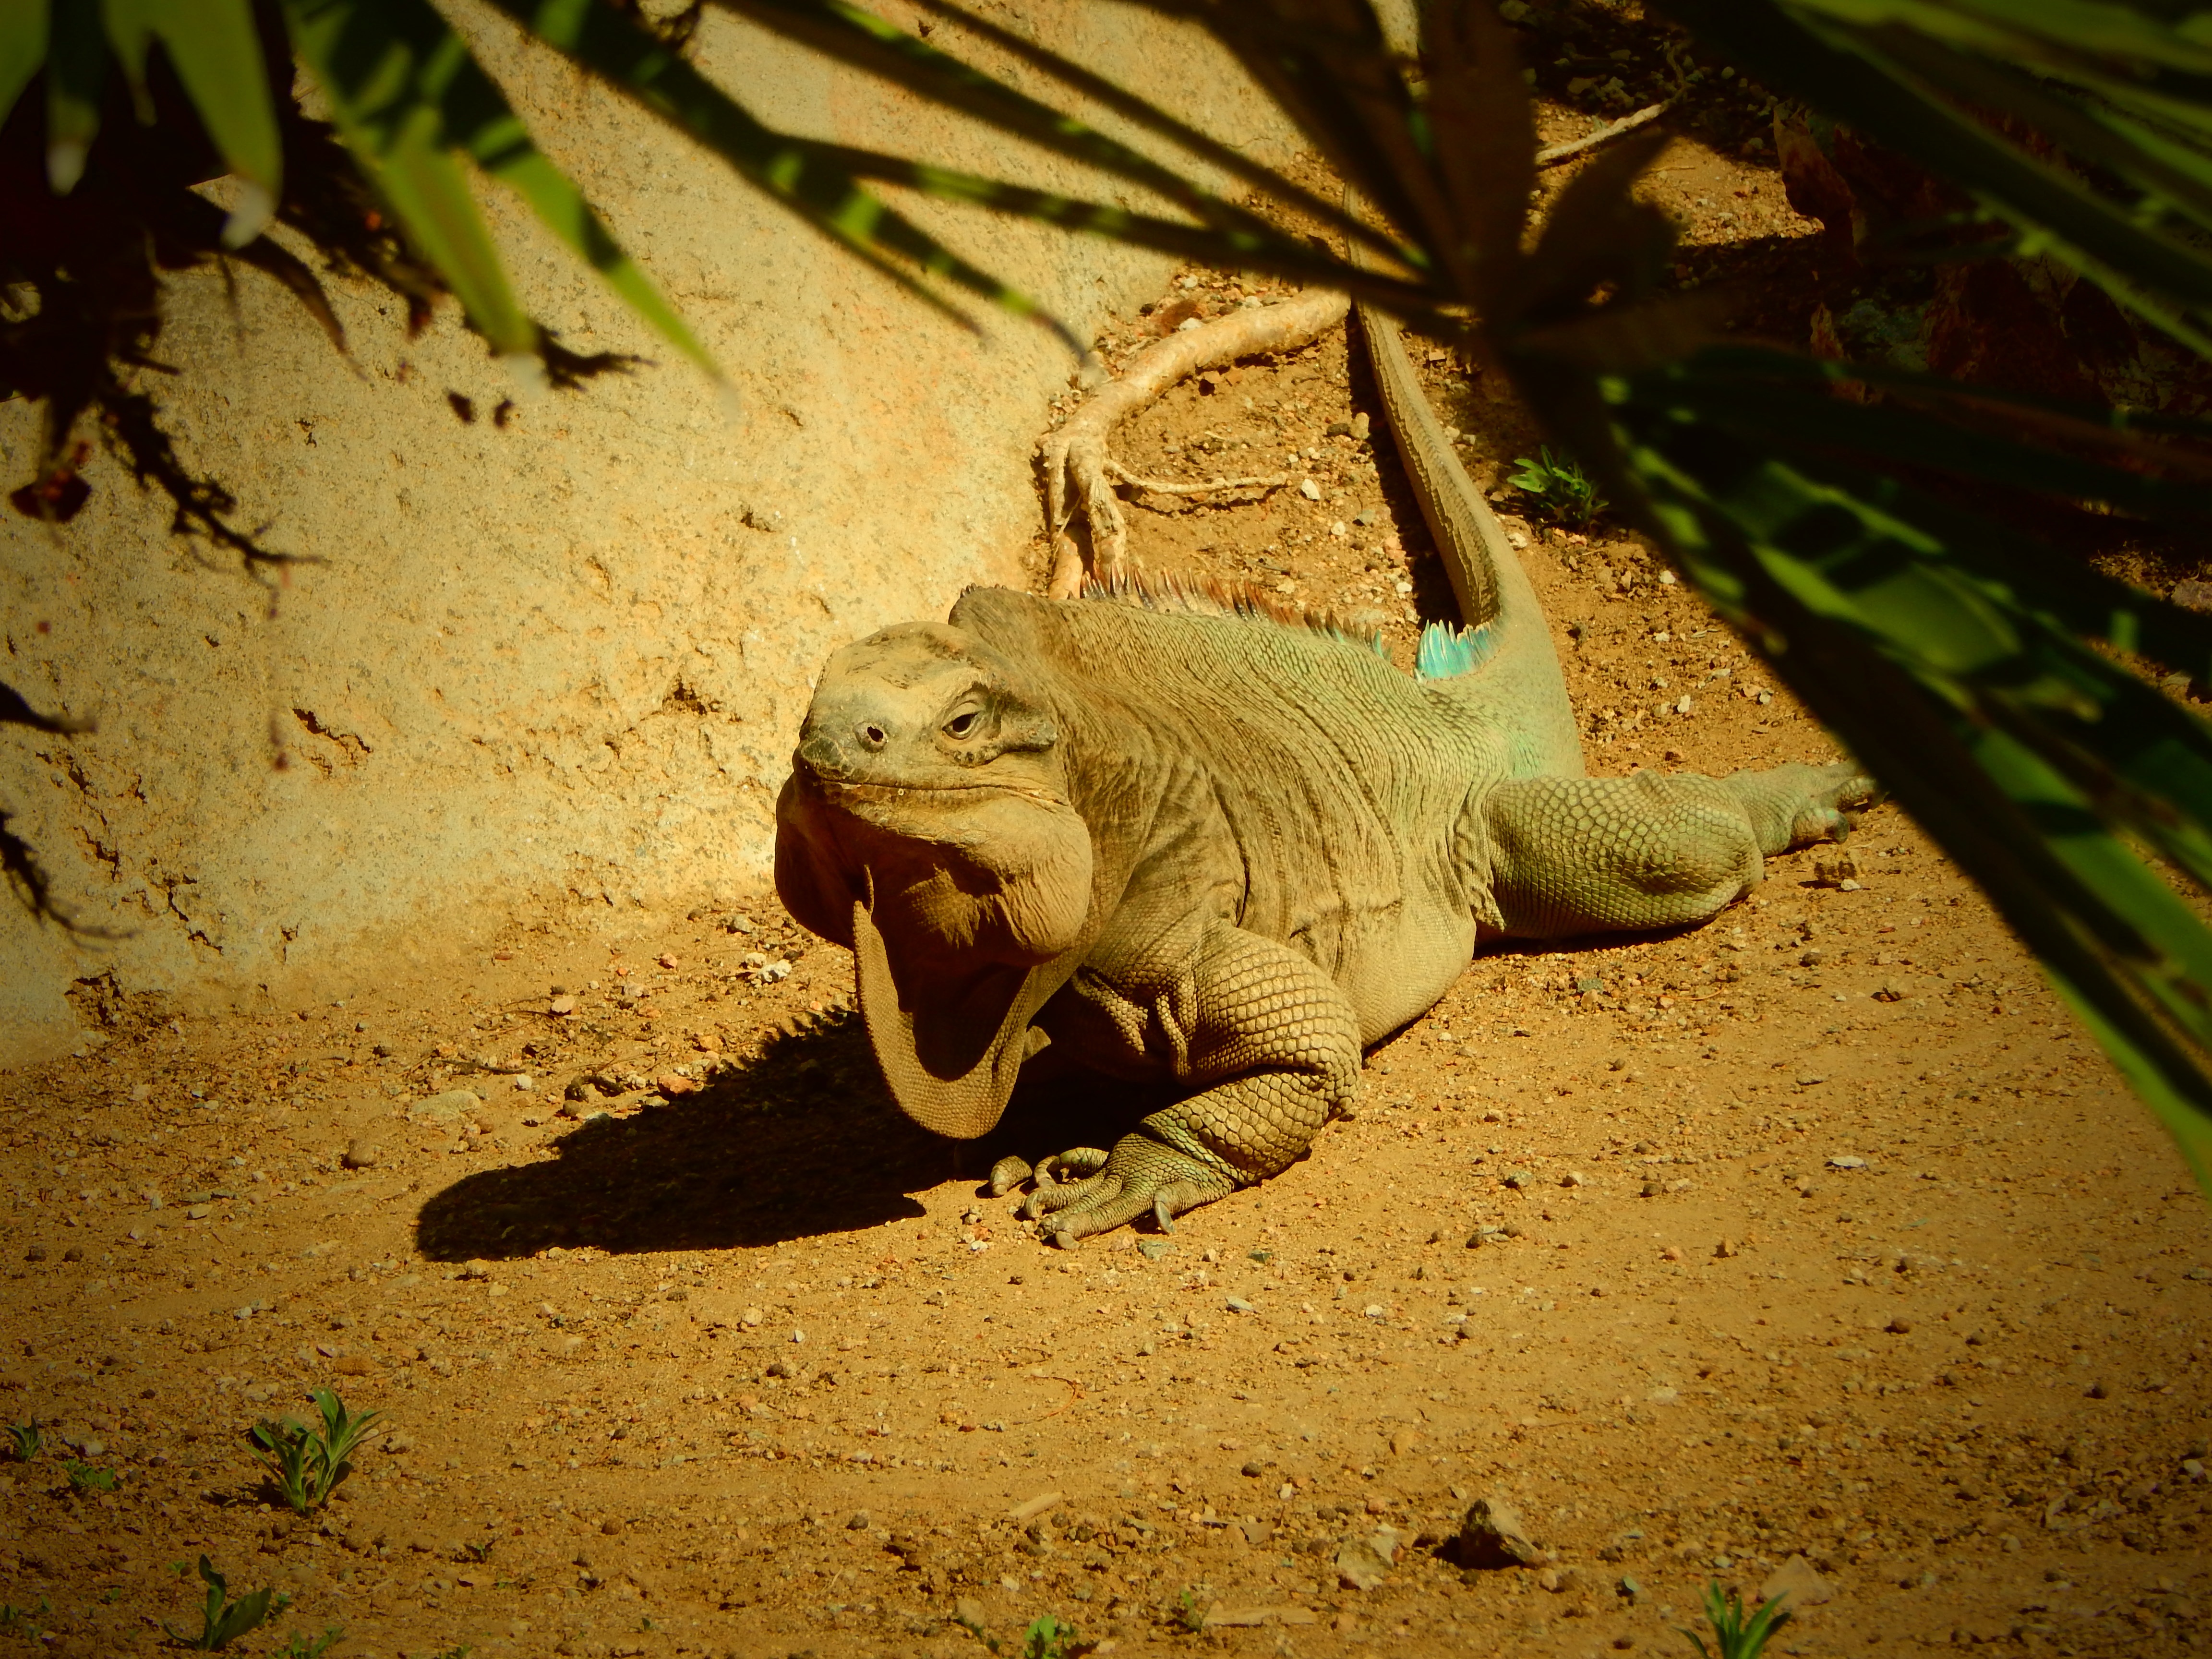
nature, animal, wildlife, zoo, reptile, iguana, fauna, lizard, vertebrate, san diego, scaled reptile